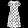
Label: Dress